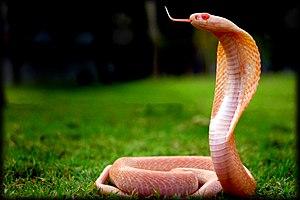
Naja naja est une espèce de serpents de la famille des Elapidae. En français, ce serpent est appelé cobra indien ou cobra à lunettes.